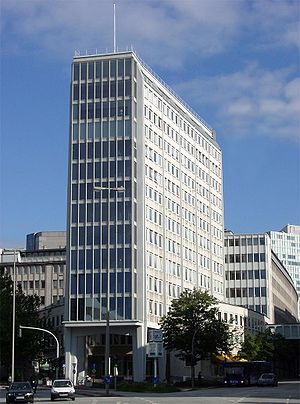
Axel Springer (virksomhed)
Forlagshuset i Hamburg.
Axel Springer SE, også kendt som Axel Springer Verlag, er en tysk mediekoncern, der udgiver 150 aviser og magasiner i 30 lande i Europa. Udover hovedmarkedet Tyskland har Axel Springer bl.a. aktiviteter i Ungarn, Polen, Tjekkiet, Rusland, Frankrig, Spanien og Schweiz. Virksomheden blev grundlagt af journalist Axel Springer i 1946/1947. I dag er den Europas største udgivervirksomhed og har i Tyskland en markedsandel på 23,6% af dagbladsmarkedet. Axel Springer er noteret på Frankfurter Wertpapierbörse.